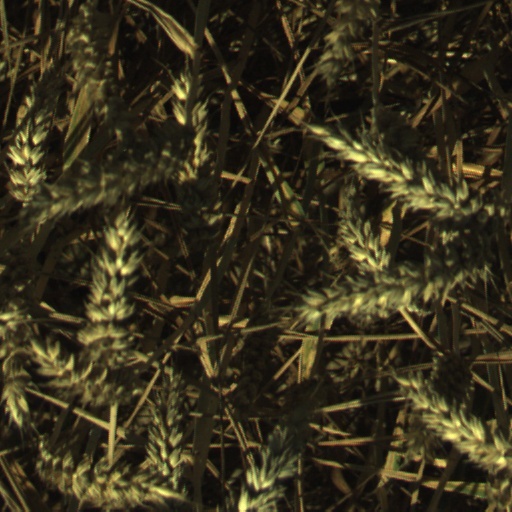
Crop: wheat